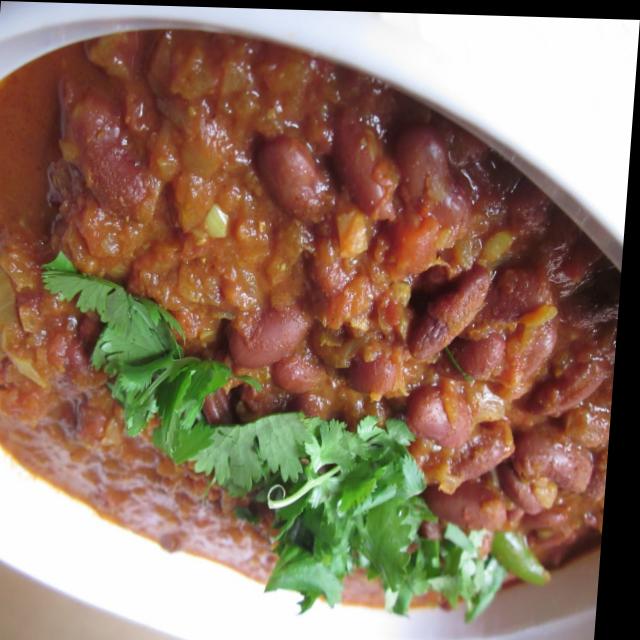
Dish: rajma_curry